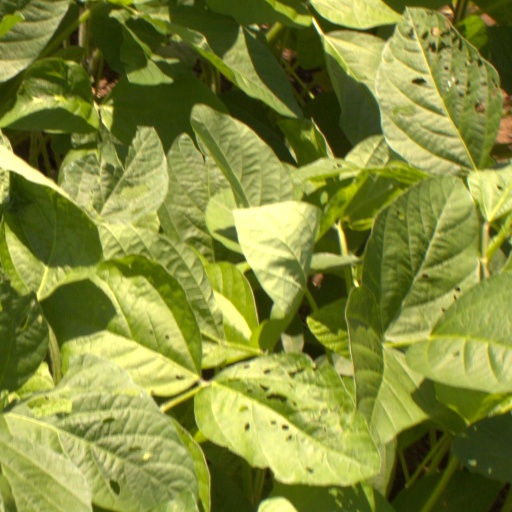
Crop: soybean